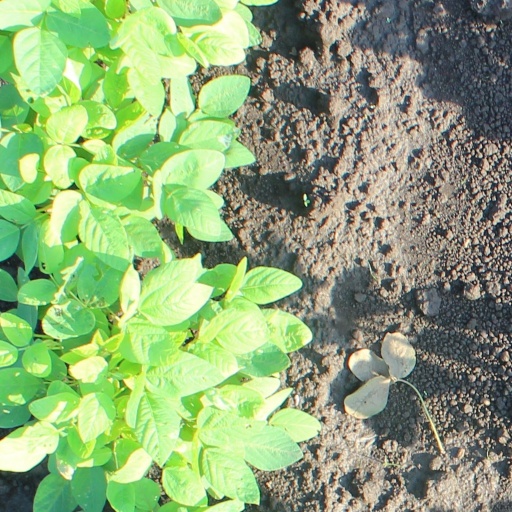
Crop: soybean